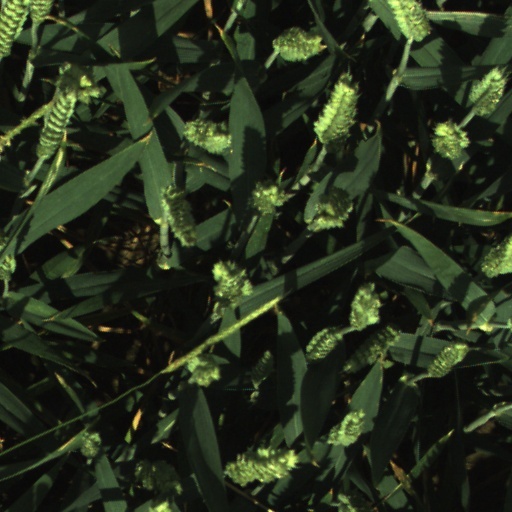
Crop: wheat